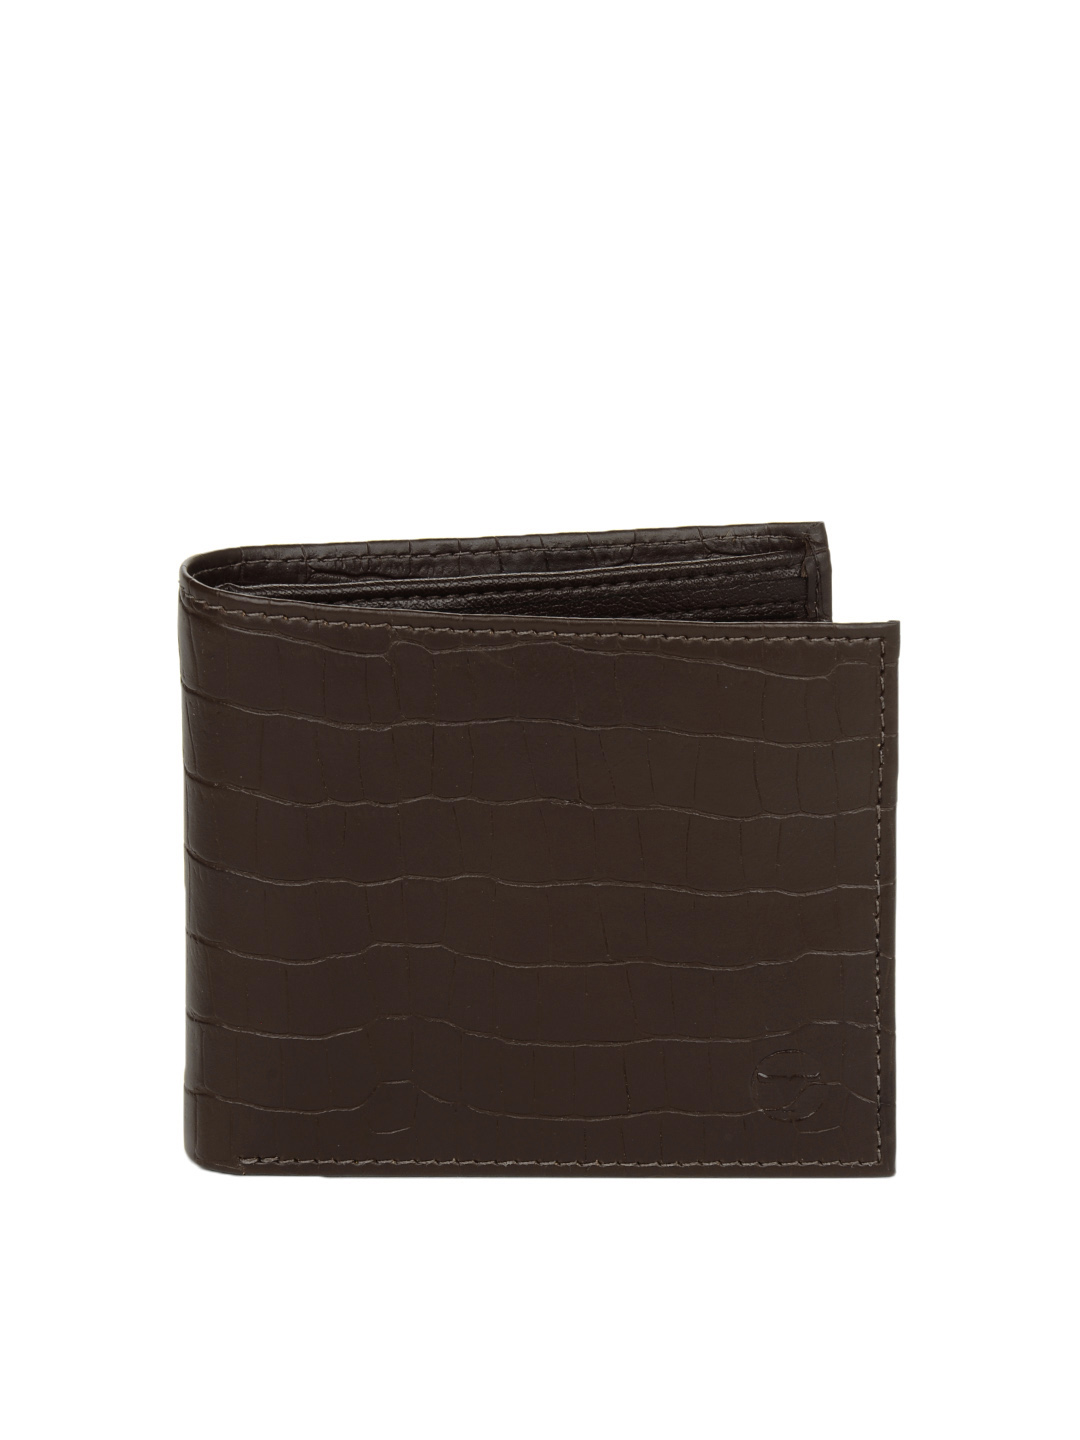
Bulchee Men Brown Wallet
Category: Accessories / Wallets / Wallets
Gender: Men
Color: Brown
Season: Winter 2015
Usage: Casual